Suzuki GT250

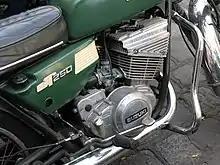
Ram Air engine

The T250's engine was a development of the earlier T20, which had been introduced in 1966. The 180° piston ported two stroke twin was of unit construction and had alloy head and alloy barrels with cast iron liners. Bore and stroke were and the claimed power output was @ 7,000 rpm. In 1971 the "Ram Air System" cooling duct, as used on the GT380 and GT550, was added to the cylinder head. It is debated whether the Ram Air System improved cooling significantly or was a cosmetic addition.